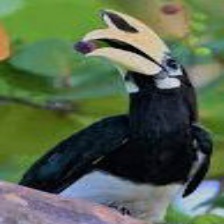
Species: AFRICAN PIED HORNBILL
Scientific name: TOCKUS FASCIATUS
ImageNet parent category: hornbill